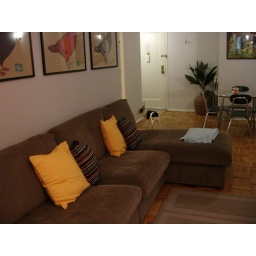
couch and dining room table in the background. Front door in the back left.